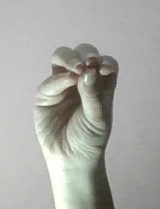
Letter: ha